History of Portugal

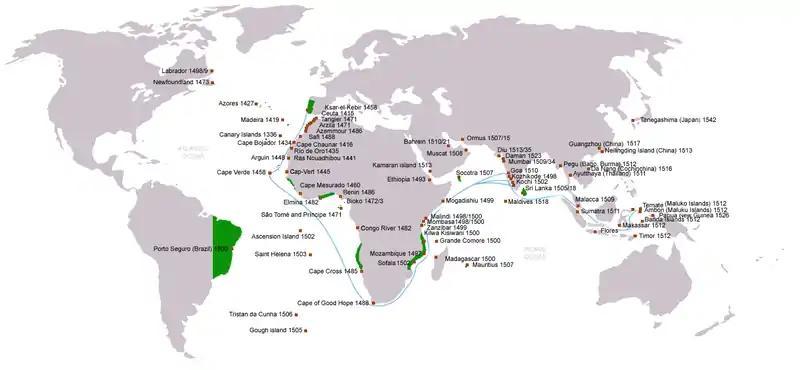
Portuguese discoveries and explorations: first arrival places and dates; main Portuguese spice trade routes in the Indian Ocean (blue); territories of the Portuguese Empire under King John III rule (1521–1557) (green). The disputed discovery of Australia is not shown.

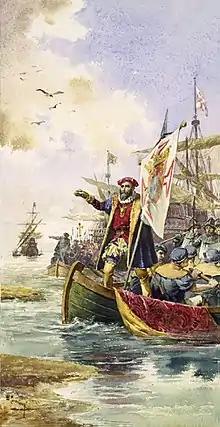
Vasco da Gama landing in Kerala, India

In 718 AD, a Visigothic noble named Pelagius was elected leader by the ousted Visigoth nobles. Pelagius called for the remnant of the Christian Visigothic armies to rebel against the Moors and re-group in the unconquered northern Asturian highlands, better known today as the Cantabrian Mountains, a mountain region in modern northwestern Spain adjacent to the Bay of Biscay. He planned to use the Cantabrian Mountain range as a place of refuge and protection from the invaders and as a springboard to reconquer lands from the Moors. After defeating the Moors in the Battle of Covadonga in 722 AD, Pelagius was proclaimed king to found the Christian Kingdom of Asturias and start the war of reconquest known in Portuguese (and Spanish) as the "Reconquista".